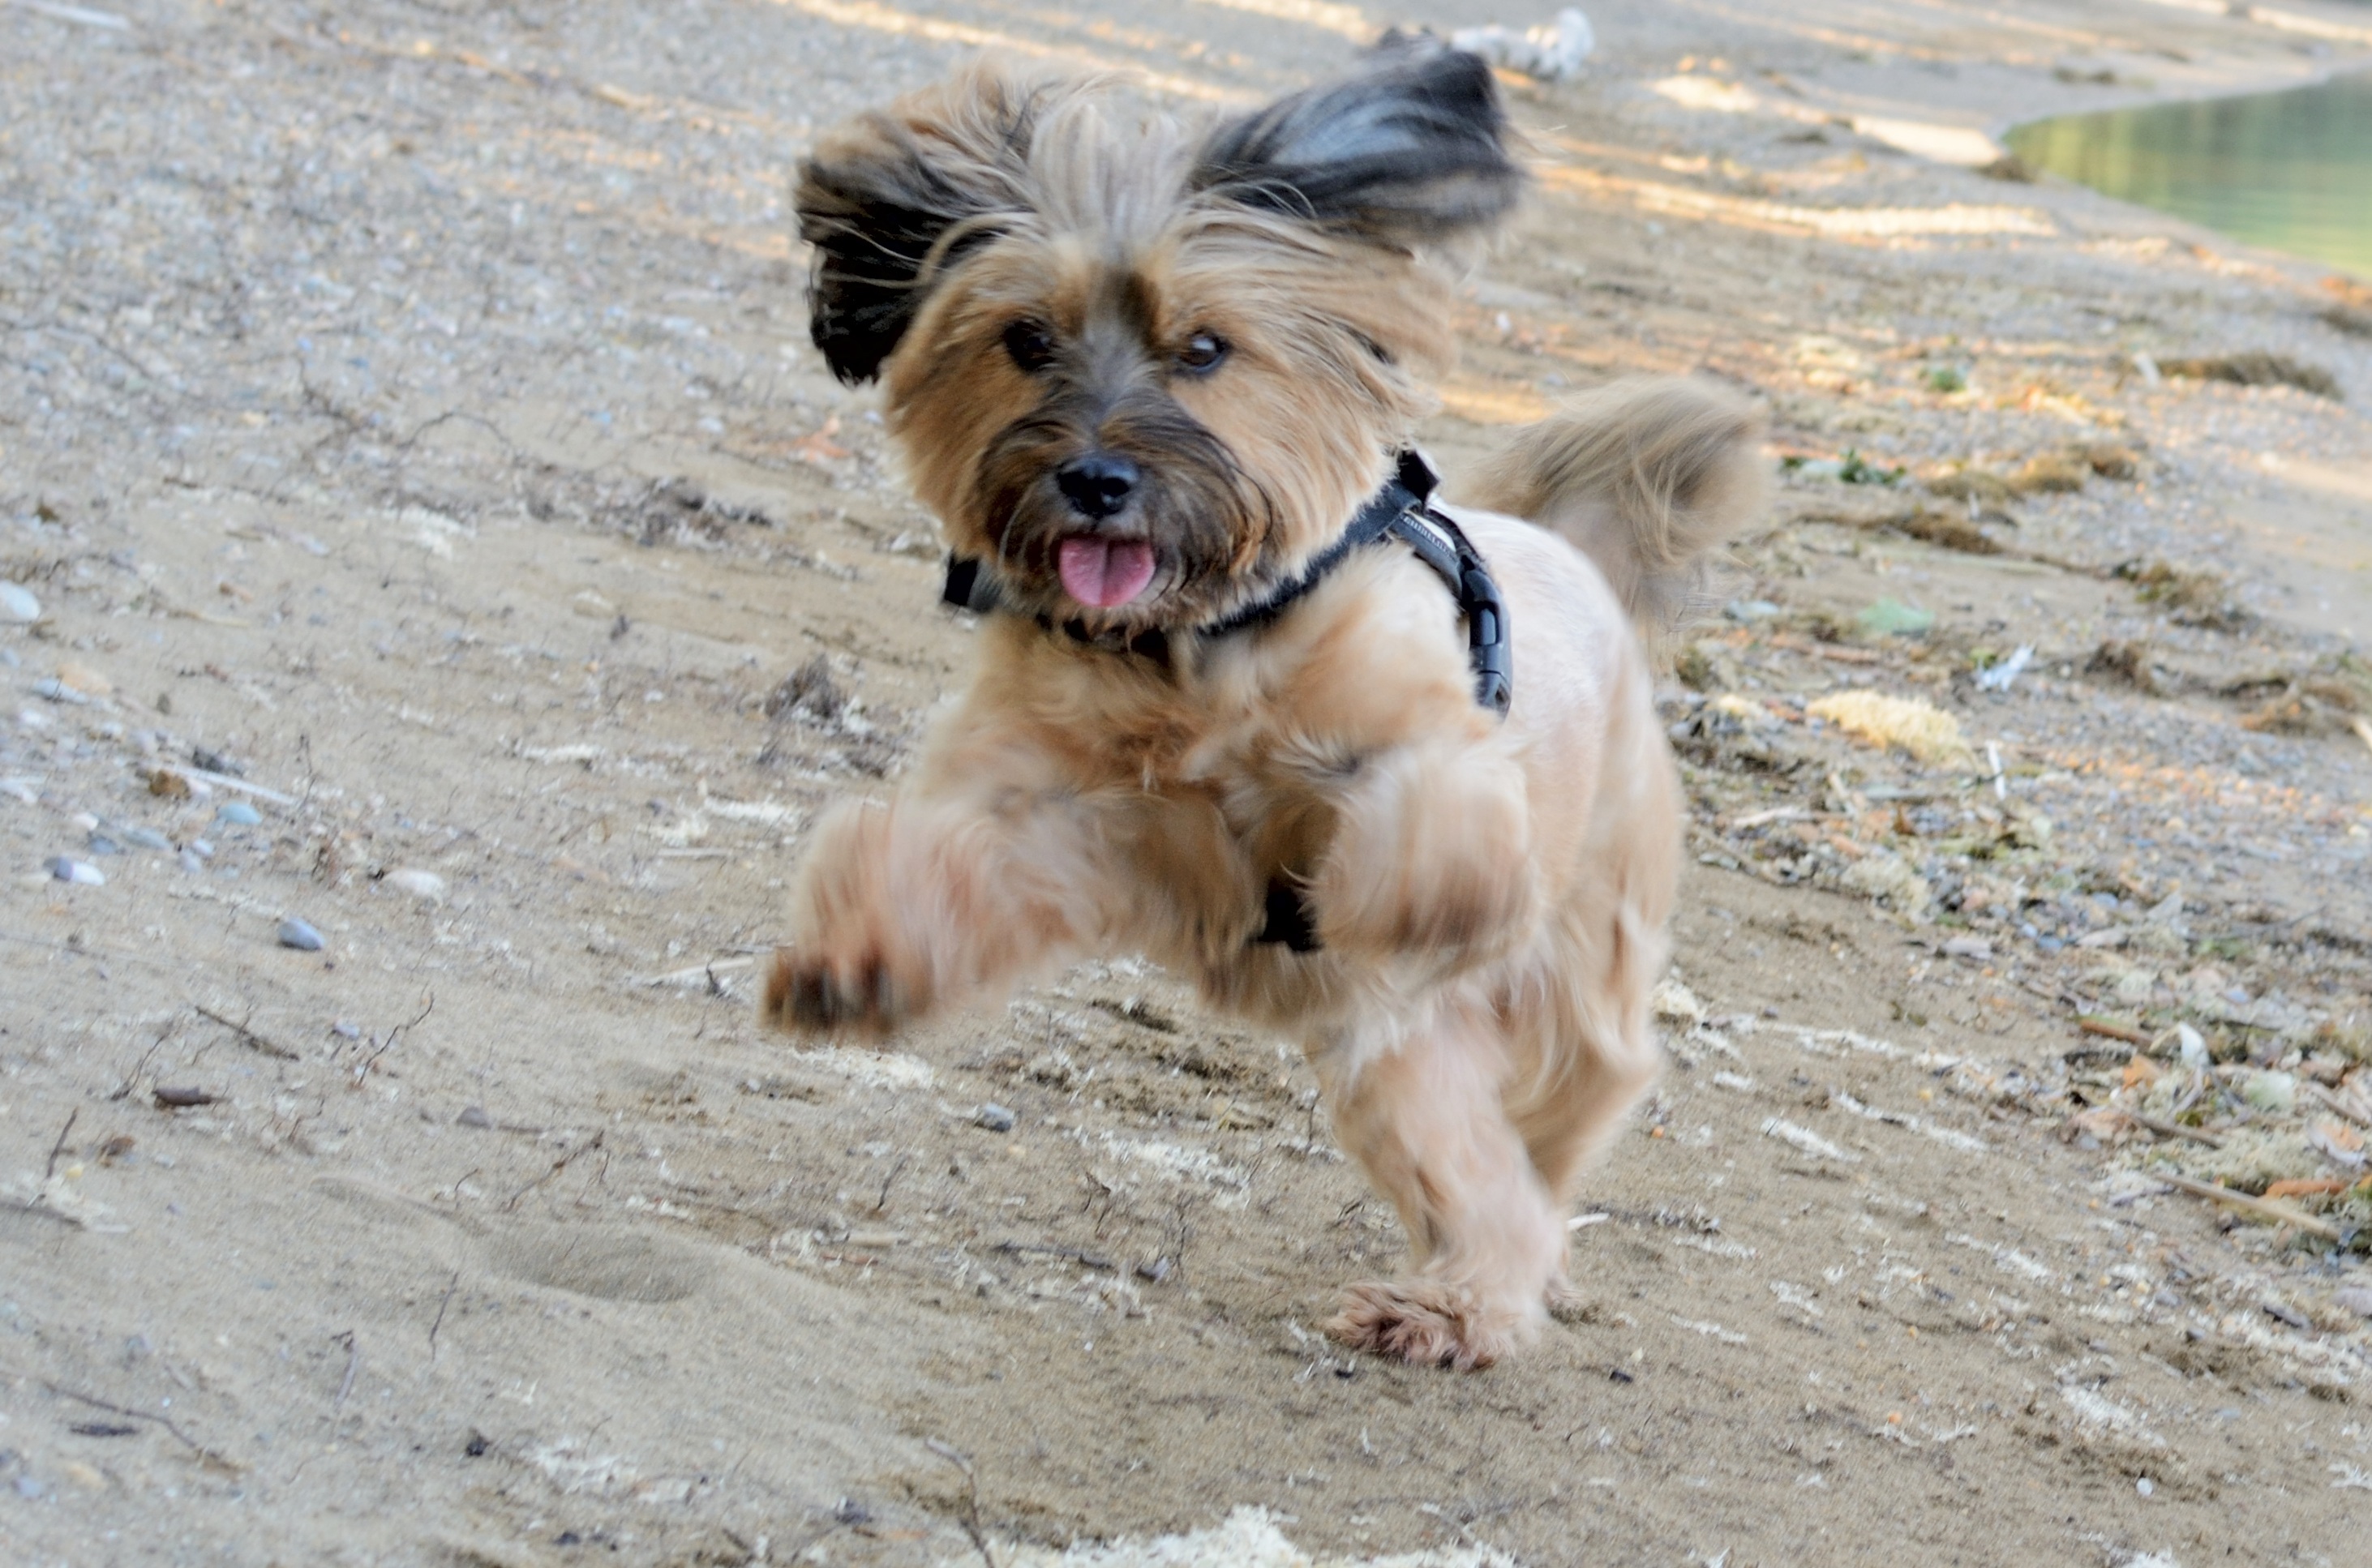
beach, sand, play, puppy, dog, jump, mammal, movement, fun, great, happy, vertebrate, joy, spout, dog breed, terrier, runs, dog plays, jumps, plays, motion recording, dog on beach, running dog, playing dog, cairn terrier, dog like mammal, australian terrier, dog crossbreeds, morkie, norwich terrier, norfolk terrier